East Kent Light Railway

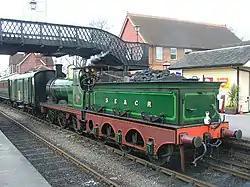
SECR O1 Class

After WW1 there were attempts to continue work on the as yet unopened collieries along the railway, but none of these succeeded. Work on sinking the shafts at Guilford colliery ceased in 1921. Wingham Colliery shafts never reached much depth and the Wingham colliery site saw its last train in 1921 when surplus equipment was sold off. Woodnesborough colliery had its surface buildings built but never got as far as sinking shafts before war broke out, and work never resumed, though the site was taken over by Hammill Brick Company in 1927 and so the branch connecting it to the East Kent Light Railway was used for this purpose.